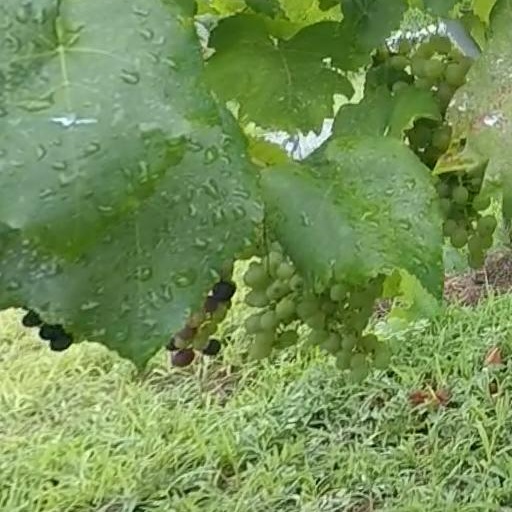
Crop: grape